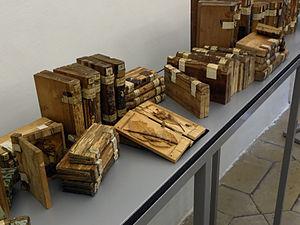
Une xylothèque est le lieu où est conservée et consultée une collection organisée de bois. Par métonymie, la xylothèque désigne aussi la collection elle-même. Matériau omniprésent, même dans une société fortement industrialisée, le bois peut être étudié sous divers aspects. Une xylothèque est utile comme référence pour identifier les espèces dans des études de systématique ou d'anatomie du bois, mais aussi, entre autres, en ethnographie, en archéologie, en criminalistique ou pour la restauration d'œuvres d'art et pour déterminer la valeur économique des essences de bois. Les échantillons sont aussi utilisés pour étudier les propriétés physiques et mécaniques du bois, comme sa dureté et sa résistance.